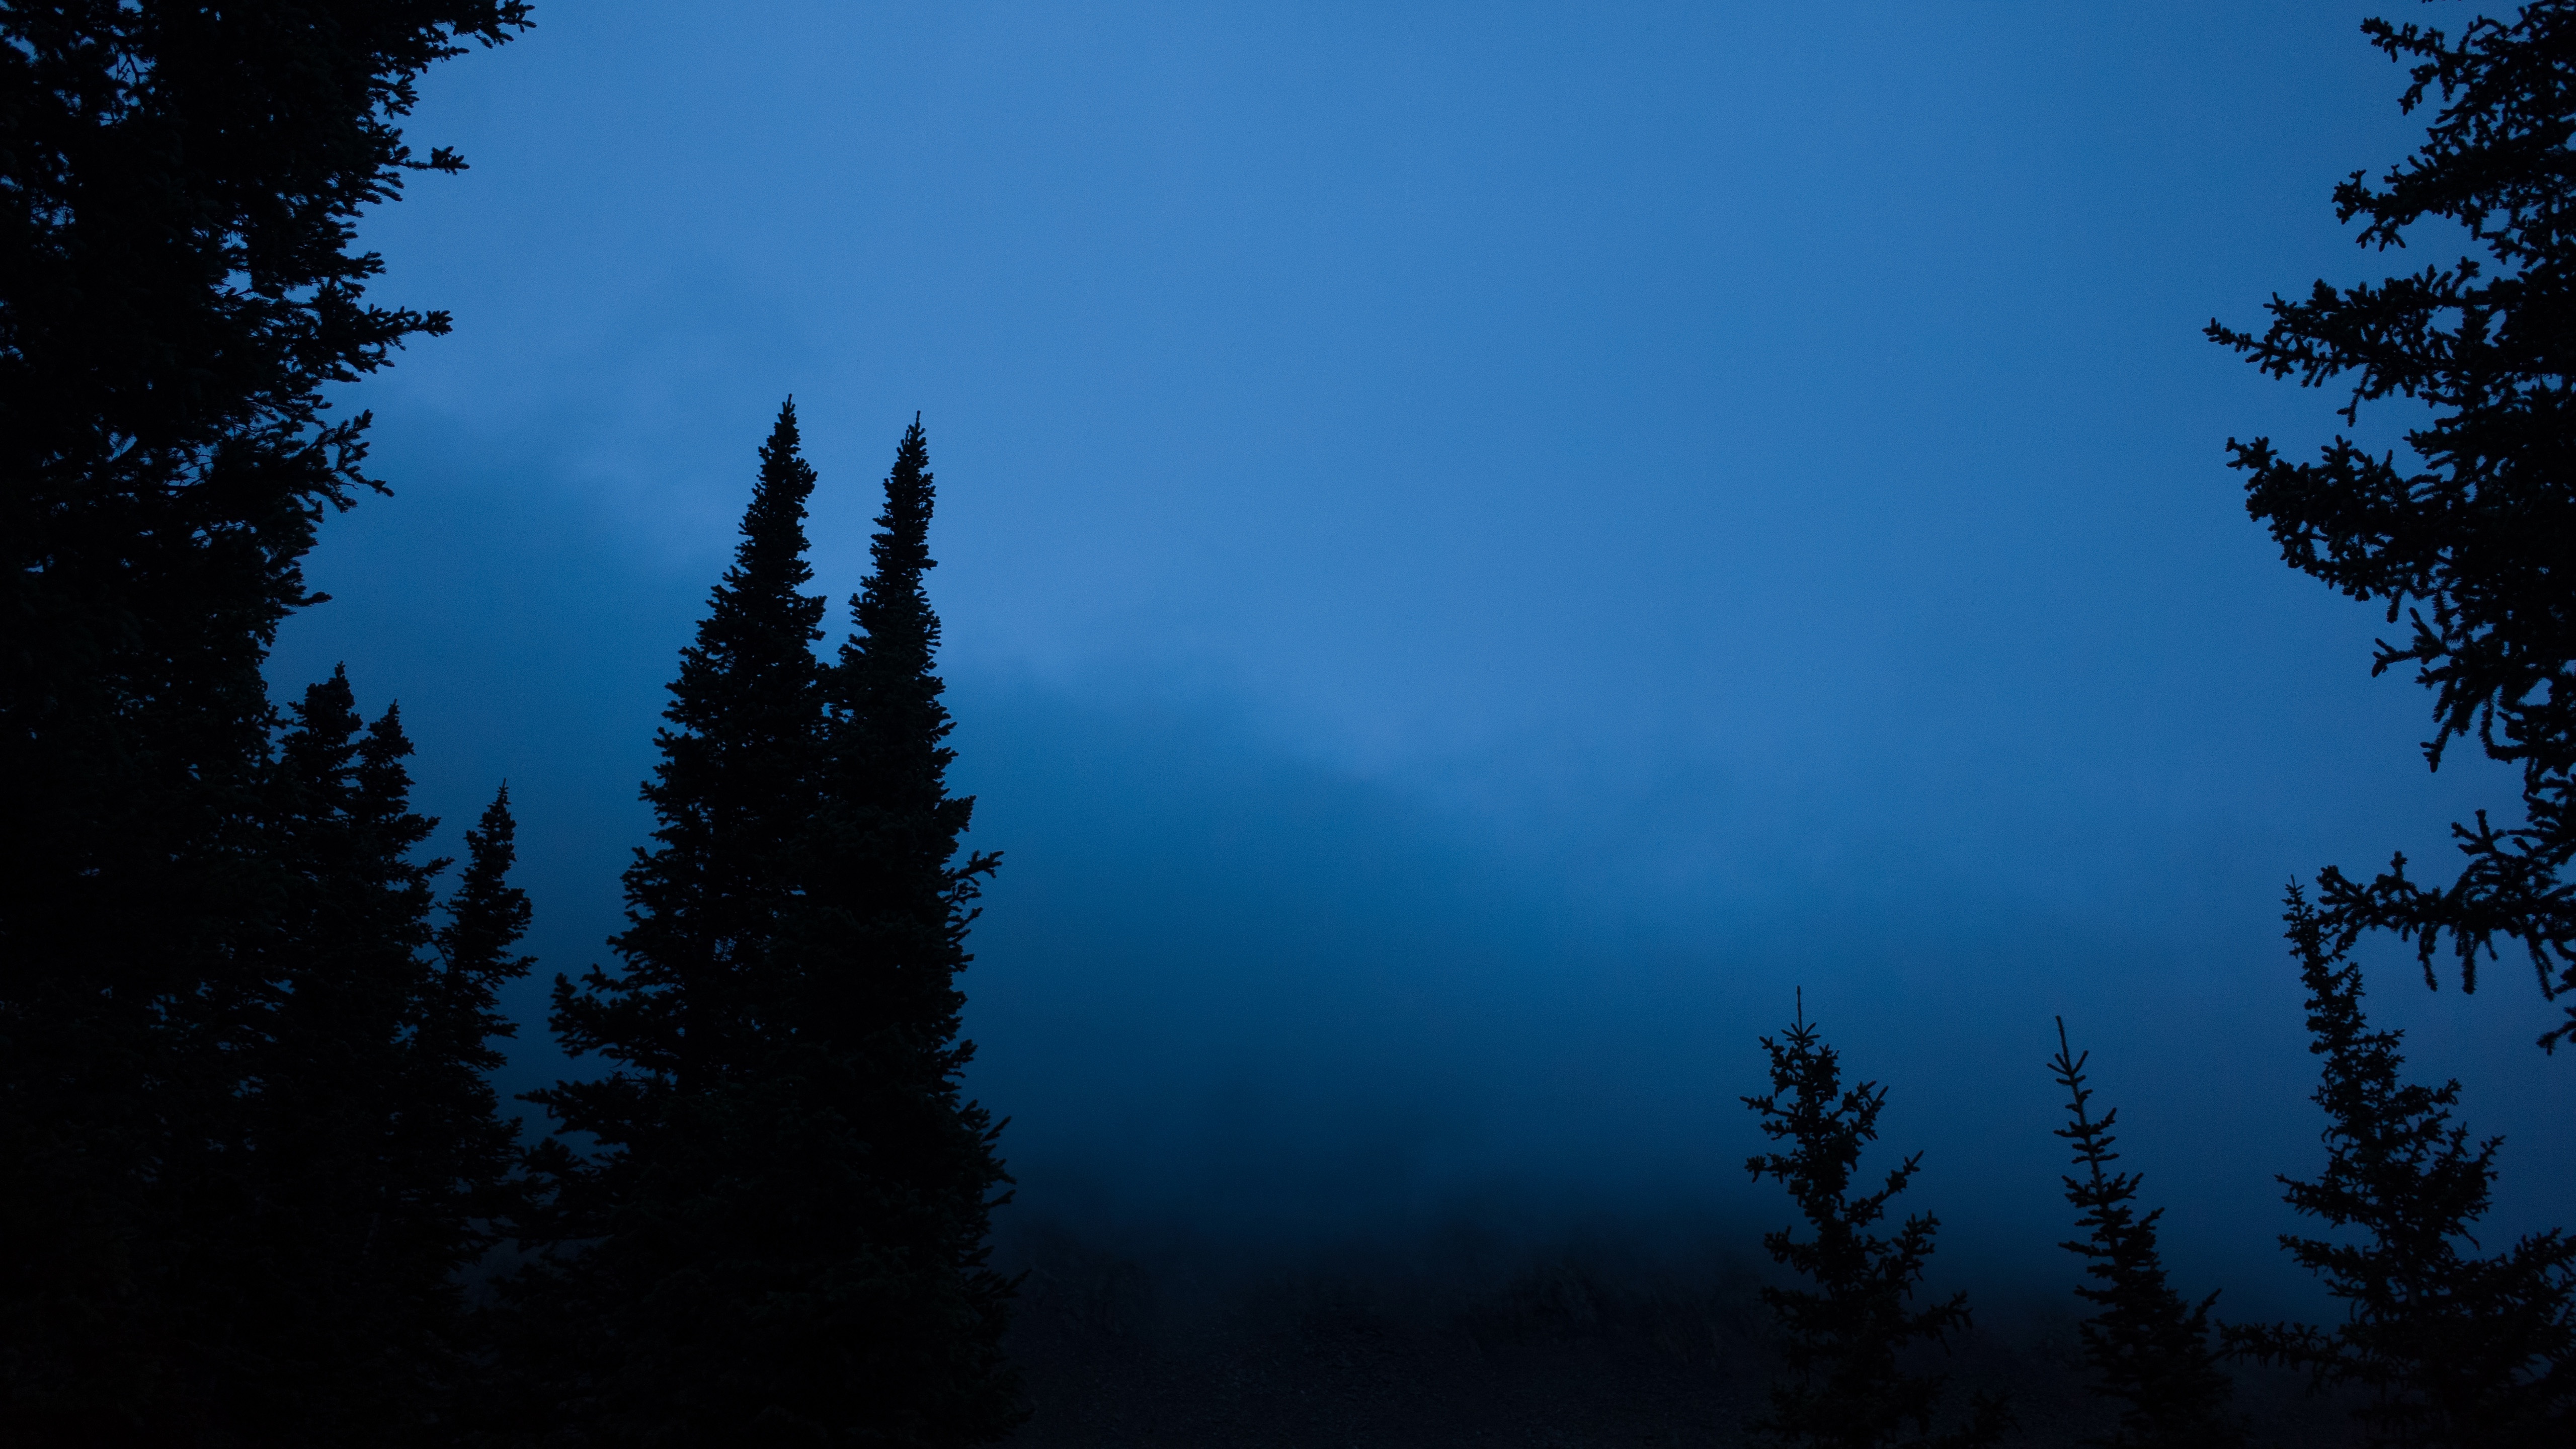
tree, nature, forest, wilderness, branch, mountain, light, cloud, plant, sky, fog, mist, sunlight, morning, dawn, atmosphere, dusk, reflection, weather, darkness, moonlight, atmospheric phenomenon, woody plant